Elizabeta Kančeska-Milevska

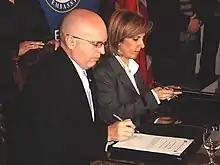
Elizabeta Kančeska-Milevska

Elizabeta Kančeska-Milevska (born 30 June 1970) is a Macedonian politician and former Minister of Culture in the Government of the Republic of Macedonia.